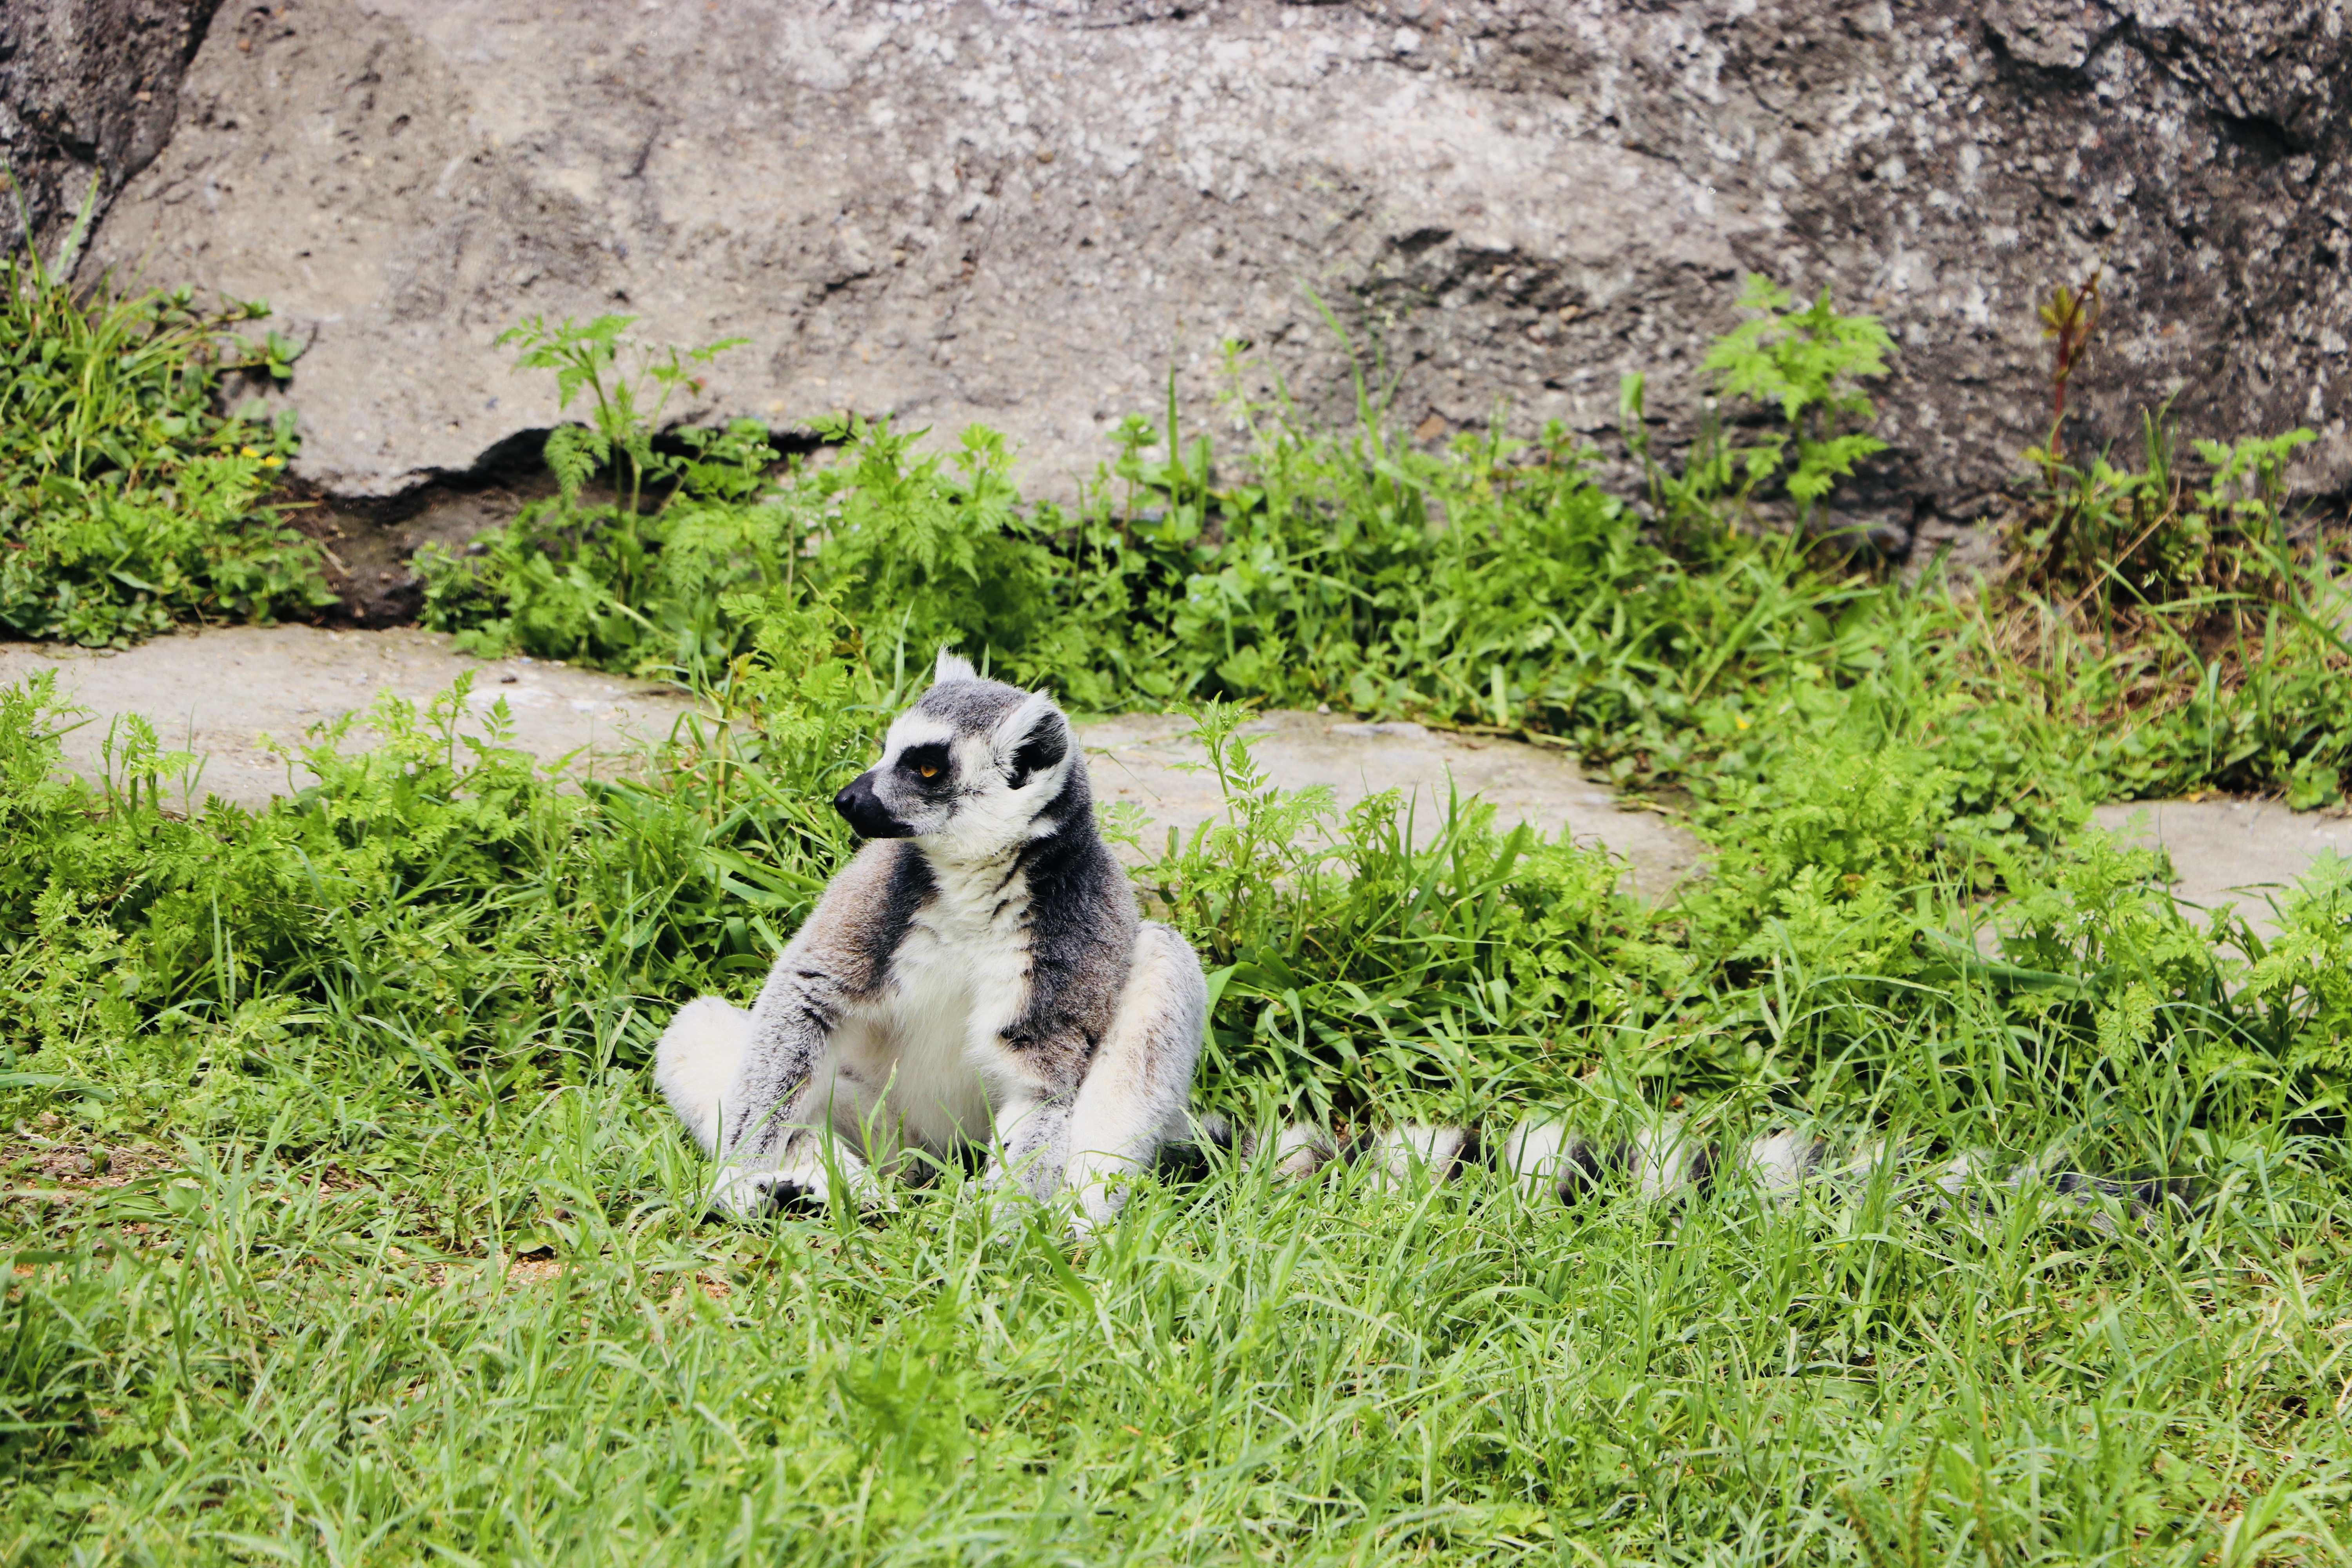
animals, mammal, lemur, grass, wildlife, primate, plant, canidae, zoo, carnivore, tail